Israel-related animal conspiracy theories

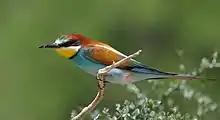
A European bee-eater.

In May 2012, a dead European bee-eater with an Israeli leg-band, used by naturalists to track migratory birds, was found by villagers near the southeastern Turkish city of Gaziantep. The villagers worried that the bird may have carried a micro-chip from Israeli intelligence to spy on the area and alerted local officials. The head of the Agriculture and Livestock Provincial Directorate in Gaziantep, Akif Aslanpay, examined the corpse of the bee-eater and stated that he found that "the nose of the bird is very different and much lighter than others" and that it "can be used for audio and video," which, "in the case of Israel, they do." A counter-terrorism unit became involved before Turkey's agriculture ministry assured villagers that it is common to equip migratory birds with rings in order to track their movements.